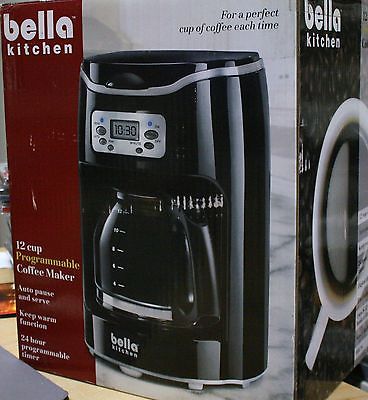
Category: coffee maker